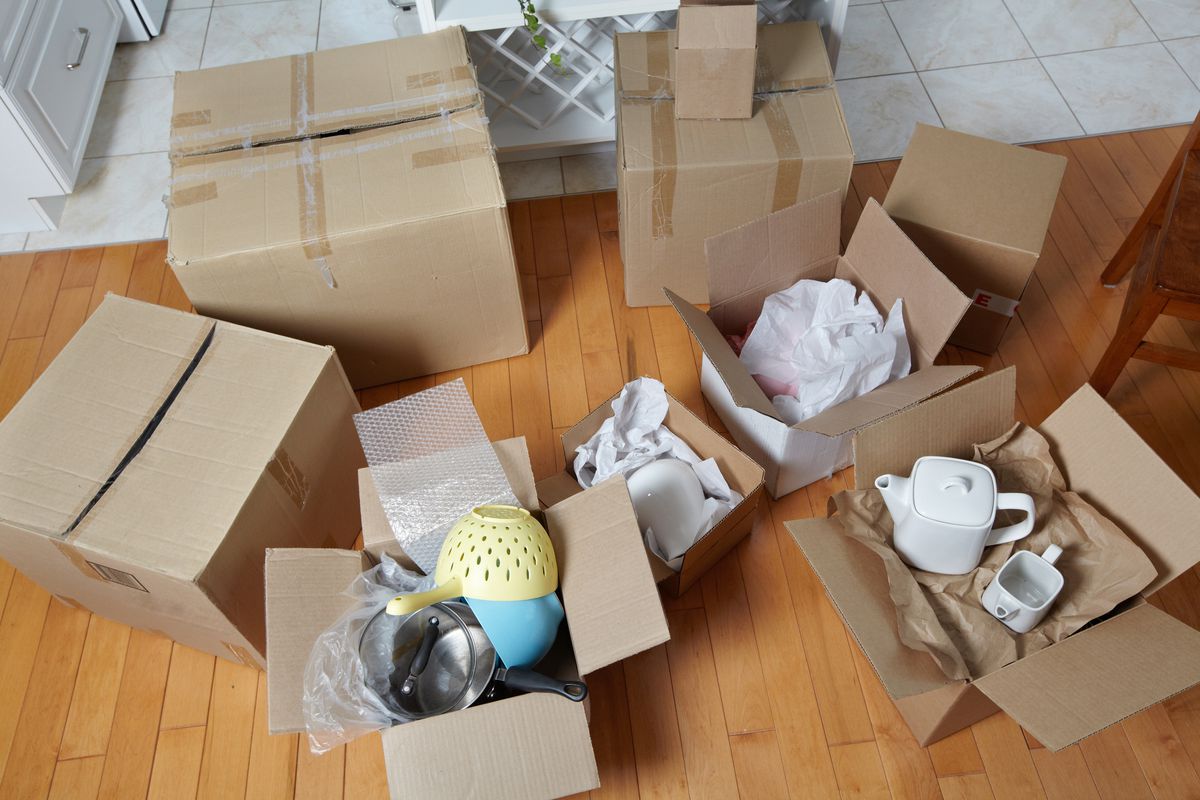
Label: cardboard